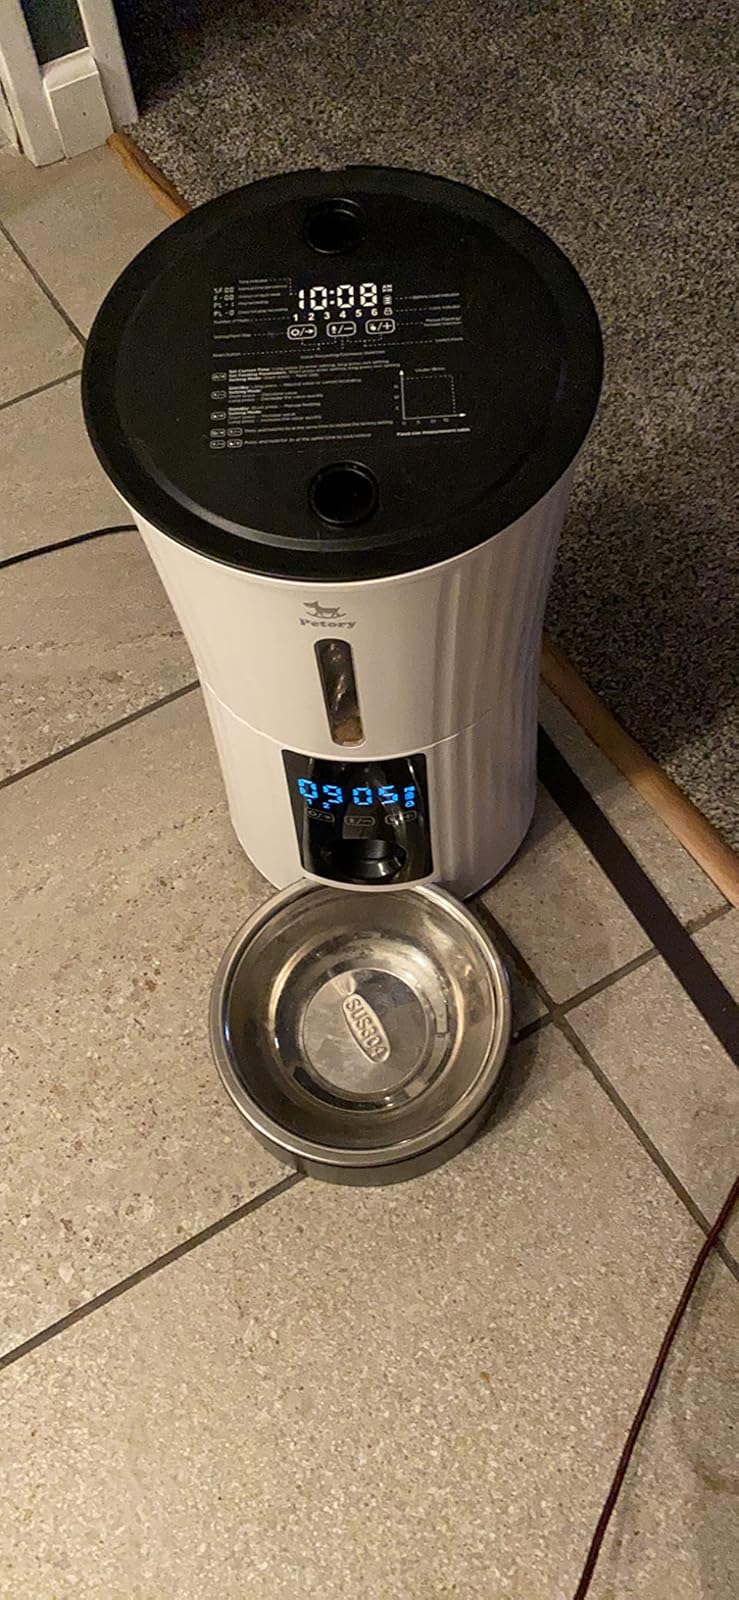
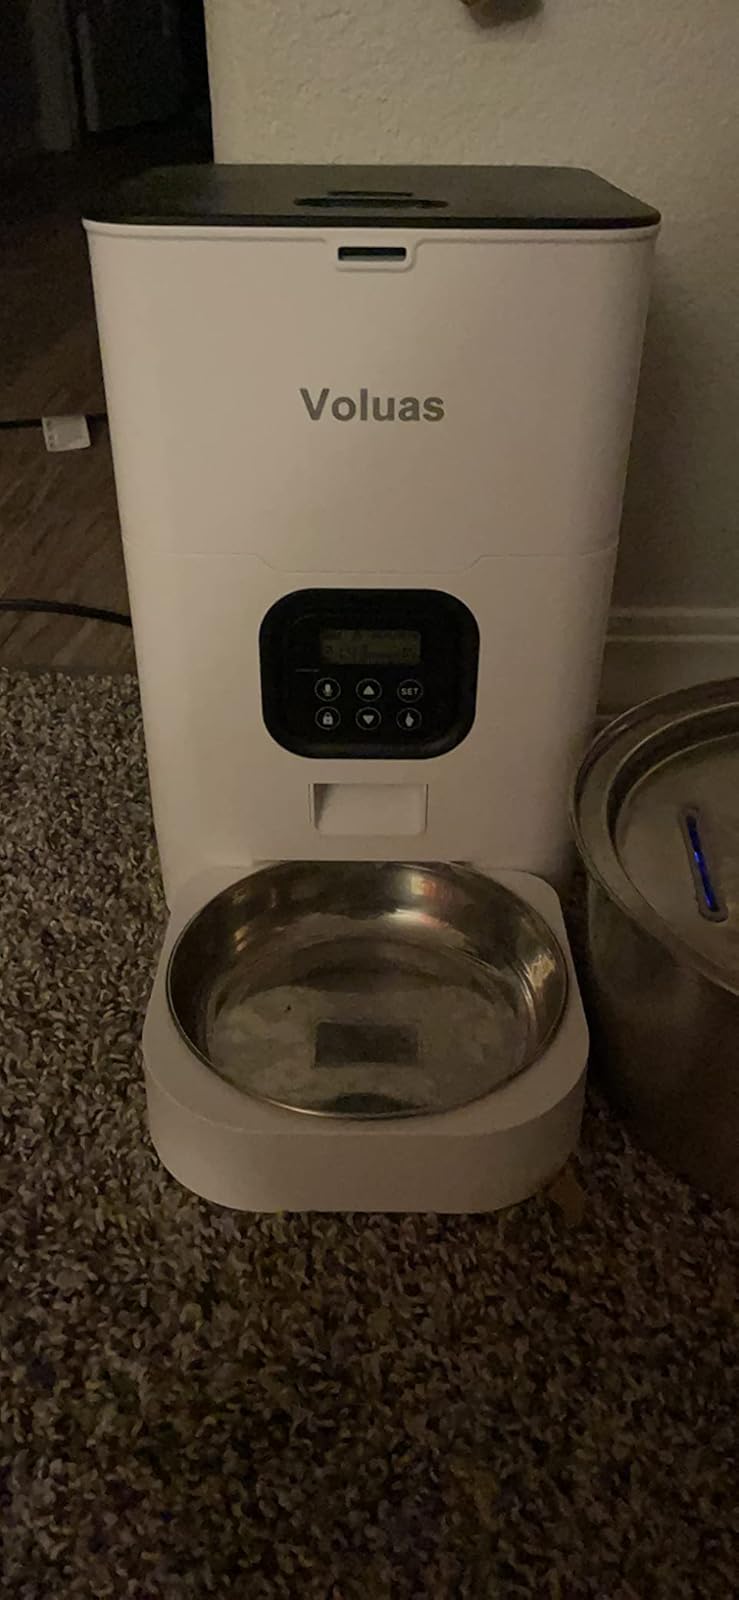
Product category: items_feeder
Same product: no